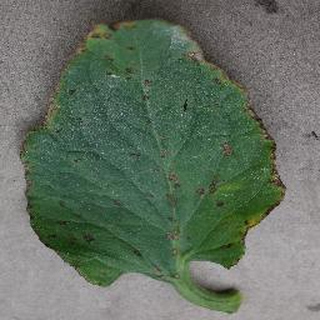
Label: tomato_bacterial_spot